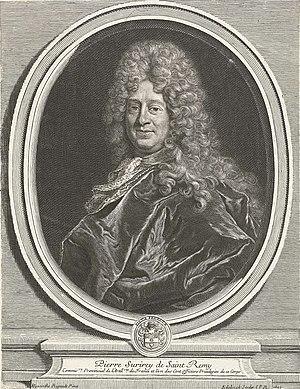
portrait de M. Surirey de Saint Remy par Hyacinthe Rigaud, gravure de Edelinckdans l'exemplaire de la troisième édition de la B.M. de Reims.
Pierre Surirey de Saint-Remy est un général français.